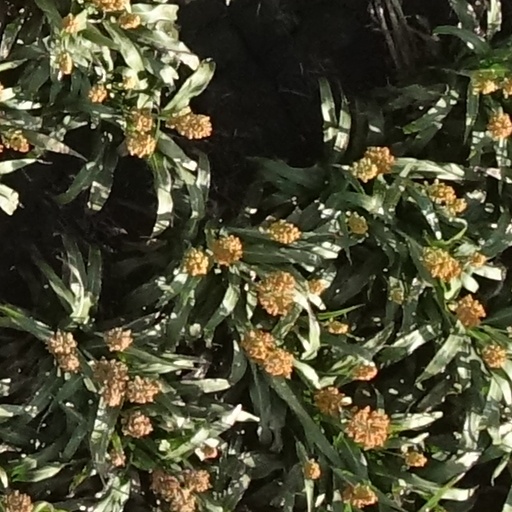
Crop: sorghum